Jermaine Samuels

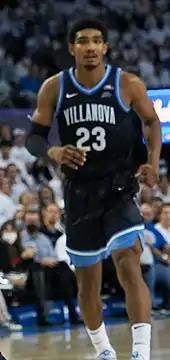
Samuels in 2021

Samuels had a season-high 11 points in a 103–85 win against DePaul on December 27, 2017. However, he fractured his left hand in the game and missed several weeks of playing time. He rejoined the rotation in February 2018 but struggled to receive consistent minutes and did not play in NCAA Tournament victories over West Virginia and Texas Tech. Samuels averaged 1.1 points and 1.2 rebounds per game as a freshman on a team that won the 2018 NCAA Division I Men's Basketball Championship Game.